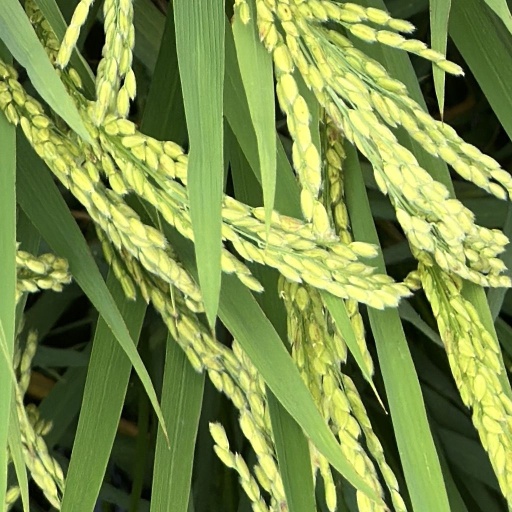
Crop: rice